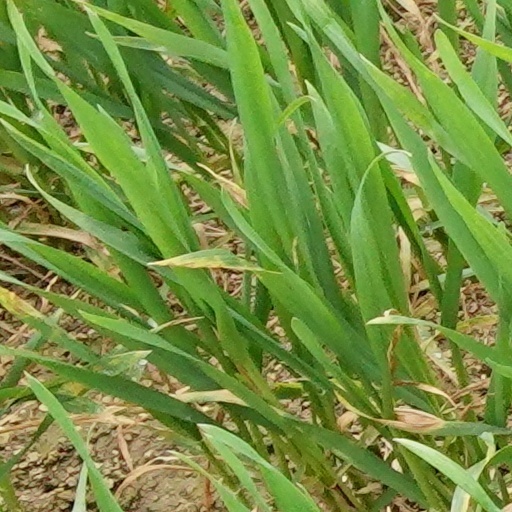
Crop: wheat